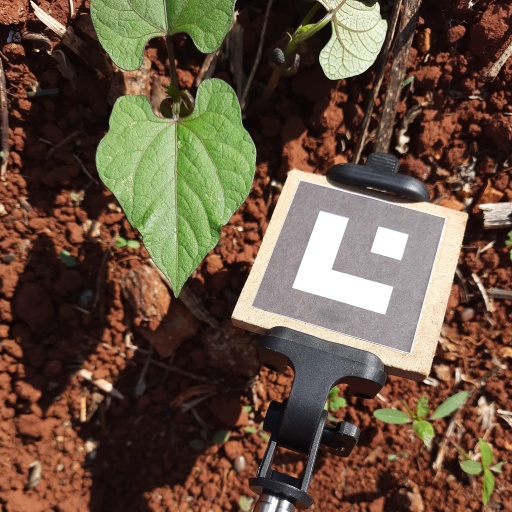
Observations: wavy surface, no eating holes, under sunlight